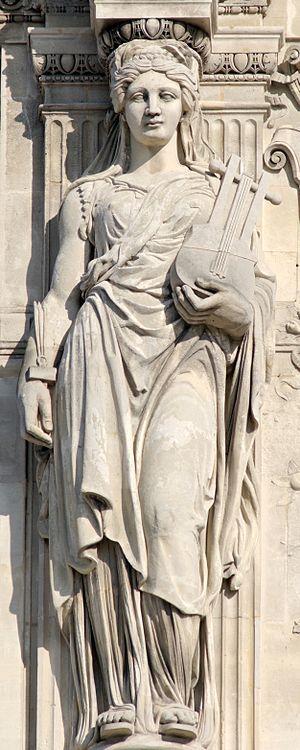
Caryatide d'Augène Guillaume. Côté Sud du pavillon Turgot, palais du Louvre, Paris.
La sculpture ornementale est un terme qui désigne l'utilisation de la sculpture en ornement dans des productions architecturales: bâtiment, pont, mausolée ou de tout autre monument. La sculpture est généralement liée à la structure, et les œuvres isolées qui font partie de l'agencement original, associées à la sculpture ornementale, prennent le nom de statuaire.
Une cariatide, ou caryatide, est une statue de femme souvent vêtue d'une longue tunique, soutenant un entablement sur sa tête ; remplaçant ainsi une colonne, un pilier ou un pilastre, les Caryatides apparaissent essentiellement sur les édifices d'ordre ionique.